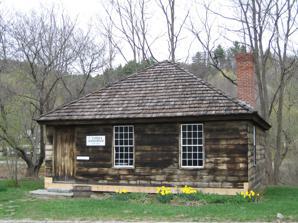
Building: Eureka Schoolhouse
Country: United States of America
Year built: 1785
United States historic place Eureka Schoolhouse U.S. National Register of Historic Places Show map of Vermont Show map of the United States Location 470 Charlestown Rd., Goulds Mill ( Springfield ), Vermont Coordinates 43°16′12″N 72°26′52″W / 43.27012°N 72.44786°W / 43.27012; -72.44786 Area 1 acre (0.40 ha) Built 1785 ( 1785 ) NRHP reference No. 71000074 Added to NRHP March 11, 1971 The Eureka Schoolhouse is a historic school building at 470 Charlestown Road ( Vermont Route 11 ) in the Goulds Mill village of Springfield, Vermont .  Built in 1785, it is the oldest surviving schoolhouse in the state.  It is the centerpiece of a small historic site operated by the state. The school was listed on the National Register of Historic Places in 1971. Description and history The Eureka Schoolhouse stands between Vermont Route 11 (to the south) and the Black River to the north, in the dispersed rural setting of Goulds Mill, southeast of the Springfield's main village center.  It is a small single-story structure, built out of hand-hewn timbers and covered by a wooden shingle roof.  Its walls are finished in rough-cut wooden boards, scored to resemble cut stone.  A brick chimney rises from the rear right corner.  The front facade, facing south toward the road, is three bays wide, with the entrance in the left bay, and large sash windows in the other two. The school is believed to have been built in 1785, and is the oldest known schoolhouse in the state. It underwent a series of alterations over the 19th century, and was closed in 1900.  It stood vacant and abandoned for many years, and was carefully disassembled by preservationists and stored in 1958. In 1968, it was reassembled to its original configuration (as best it could be determined from extant records) at the present site, which also includes the relocated Baltimore Covered Bridge . See also National Register of Historic Places listings in Windsor County, Vermont List of Vermont State Historic Sites References